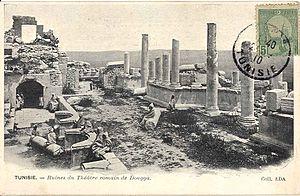
Dougga ou Thugga est un site archéologique situé dans la délégation de Téboursouk au Nord-Ouest de la Tunisie.